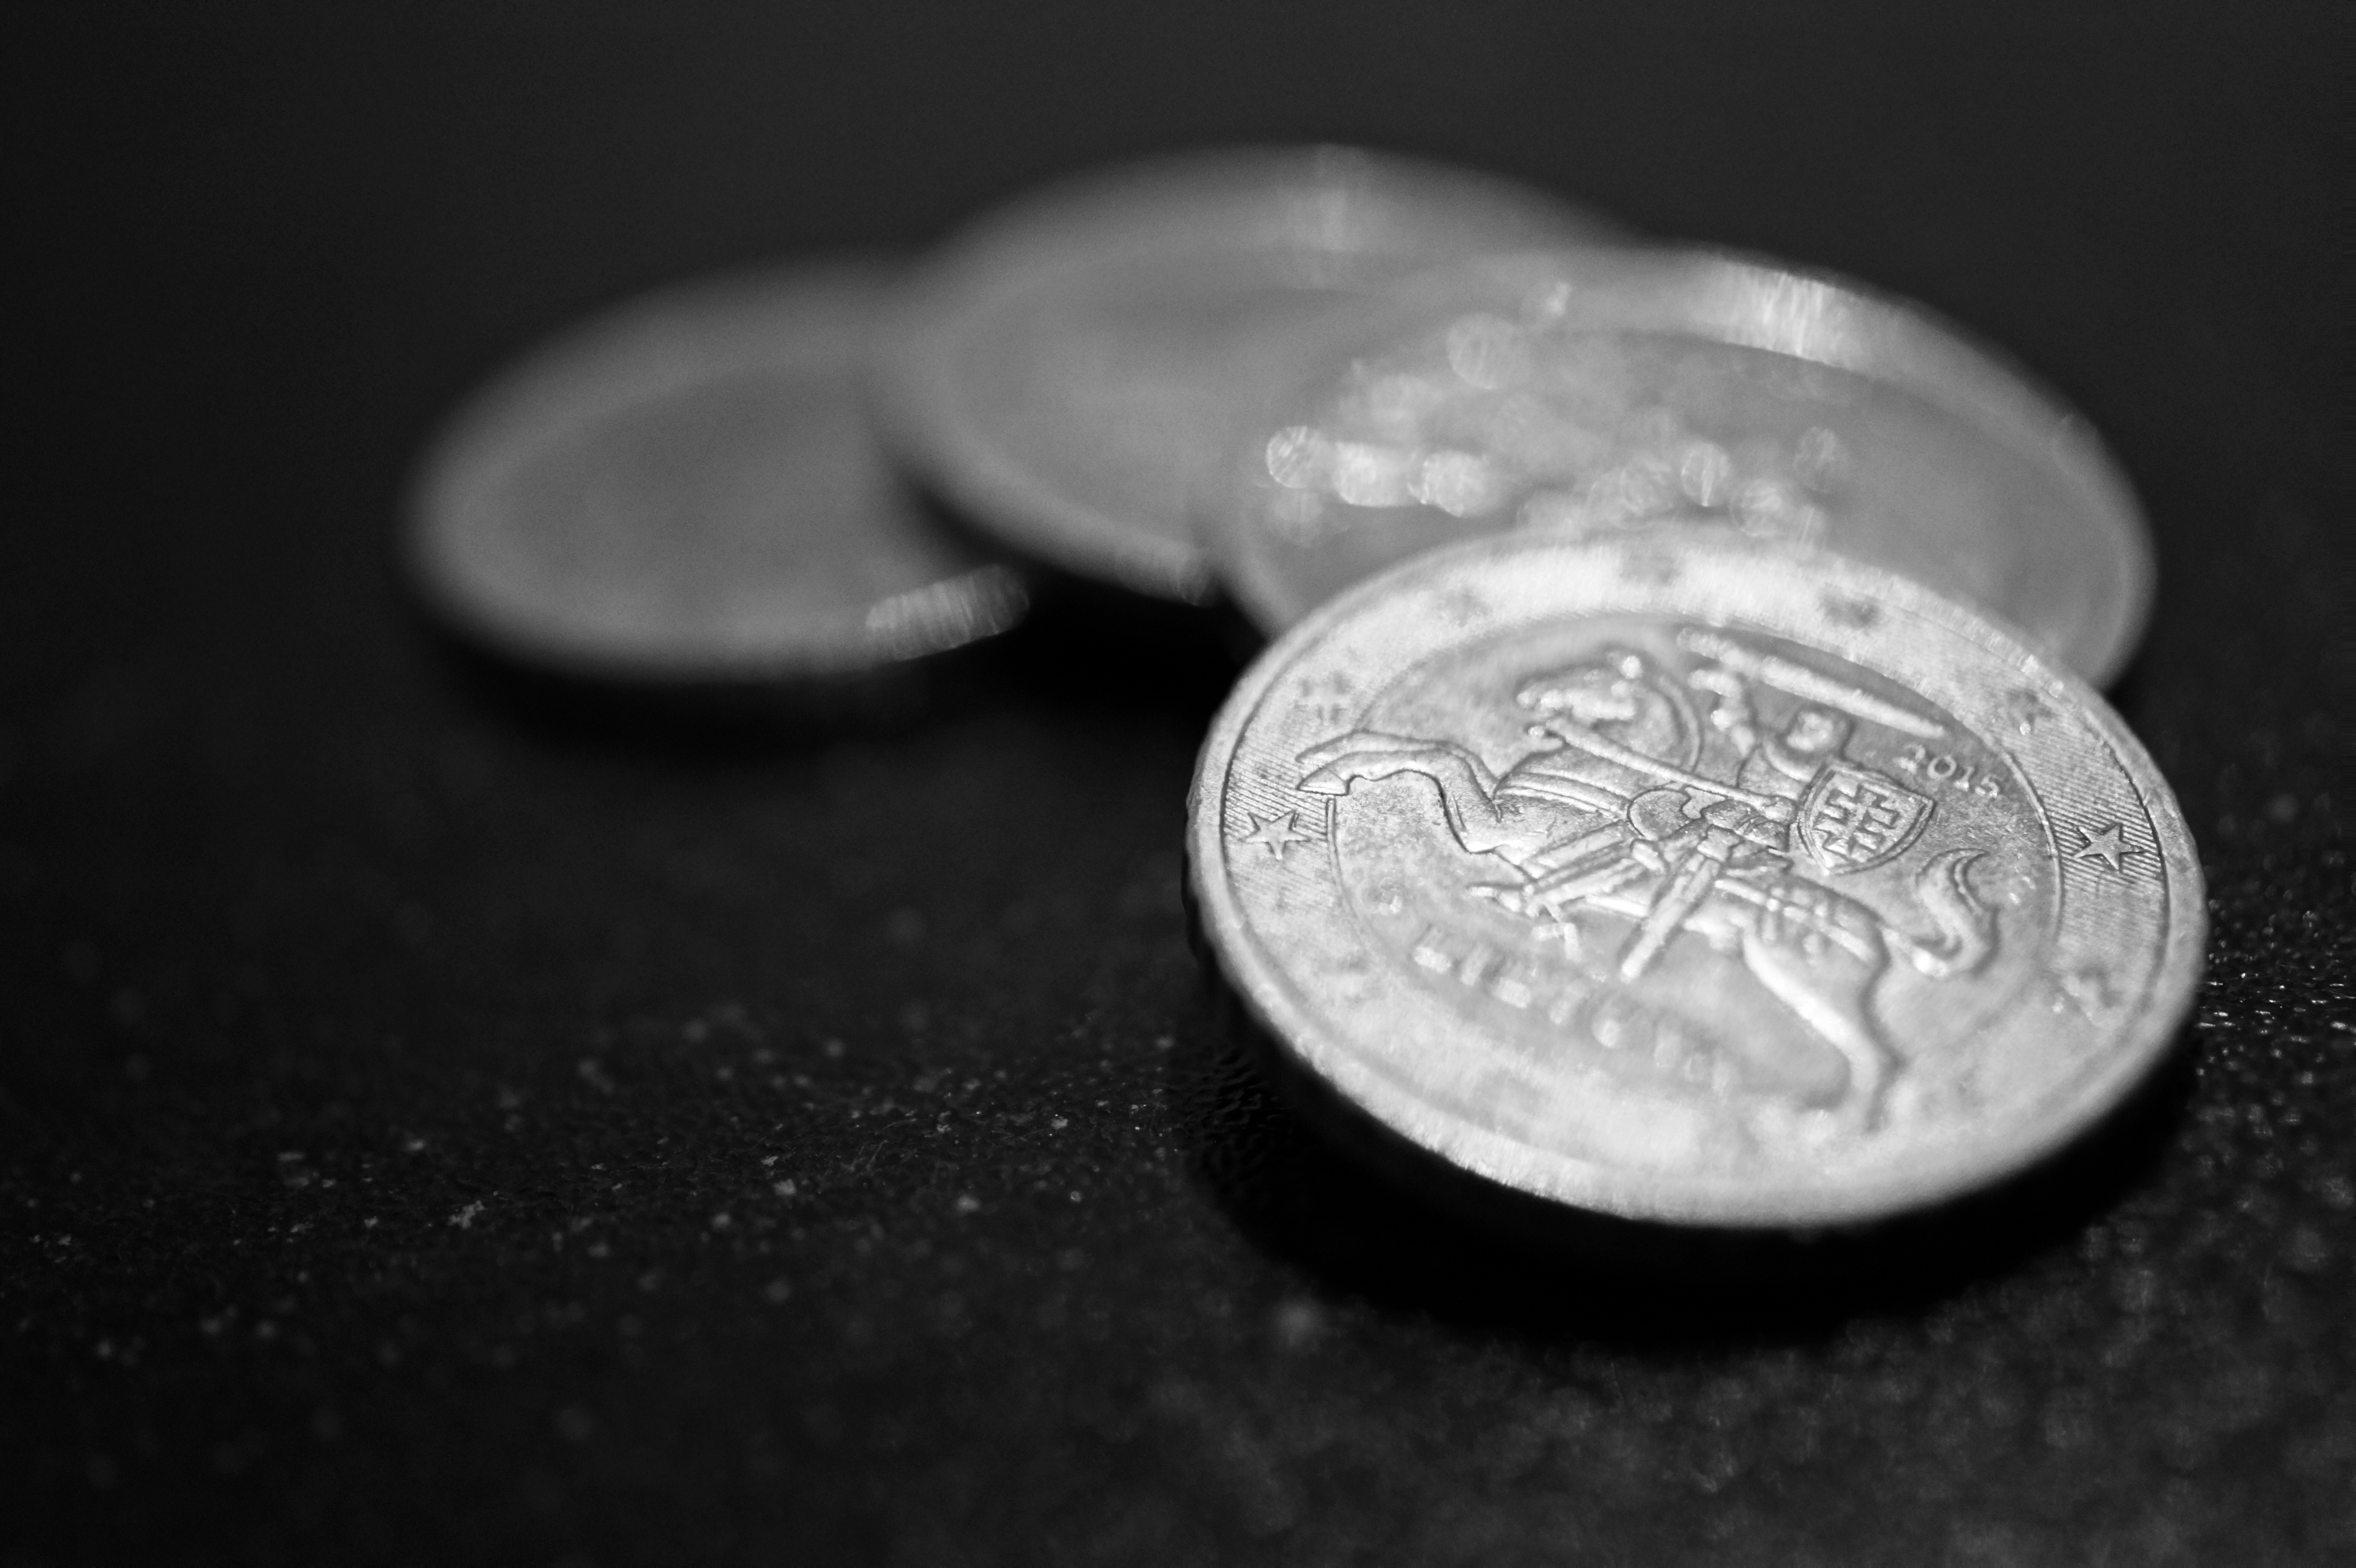
black and white, money, monochrome, close up, jewellery, silver, currency, euro, coin, macro photography, close up view, monochrome photography, fashion accessory